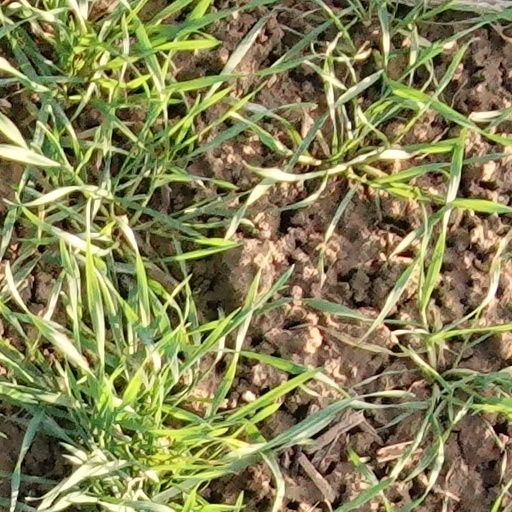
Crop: wheat